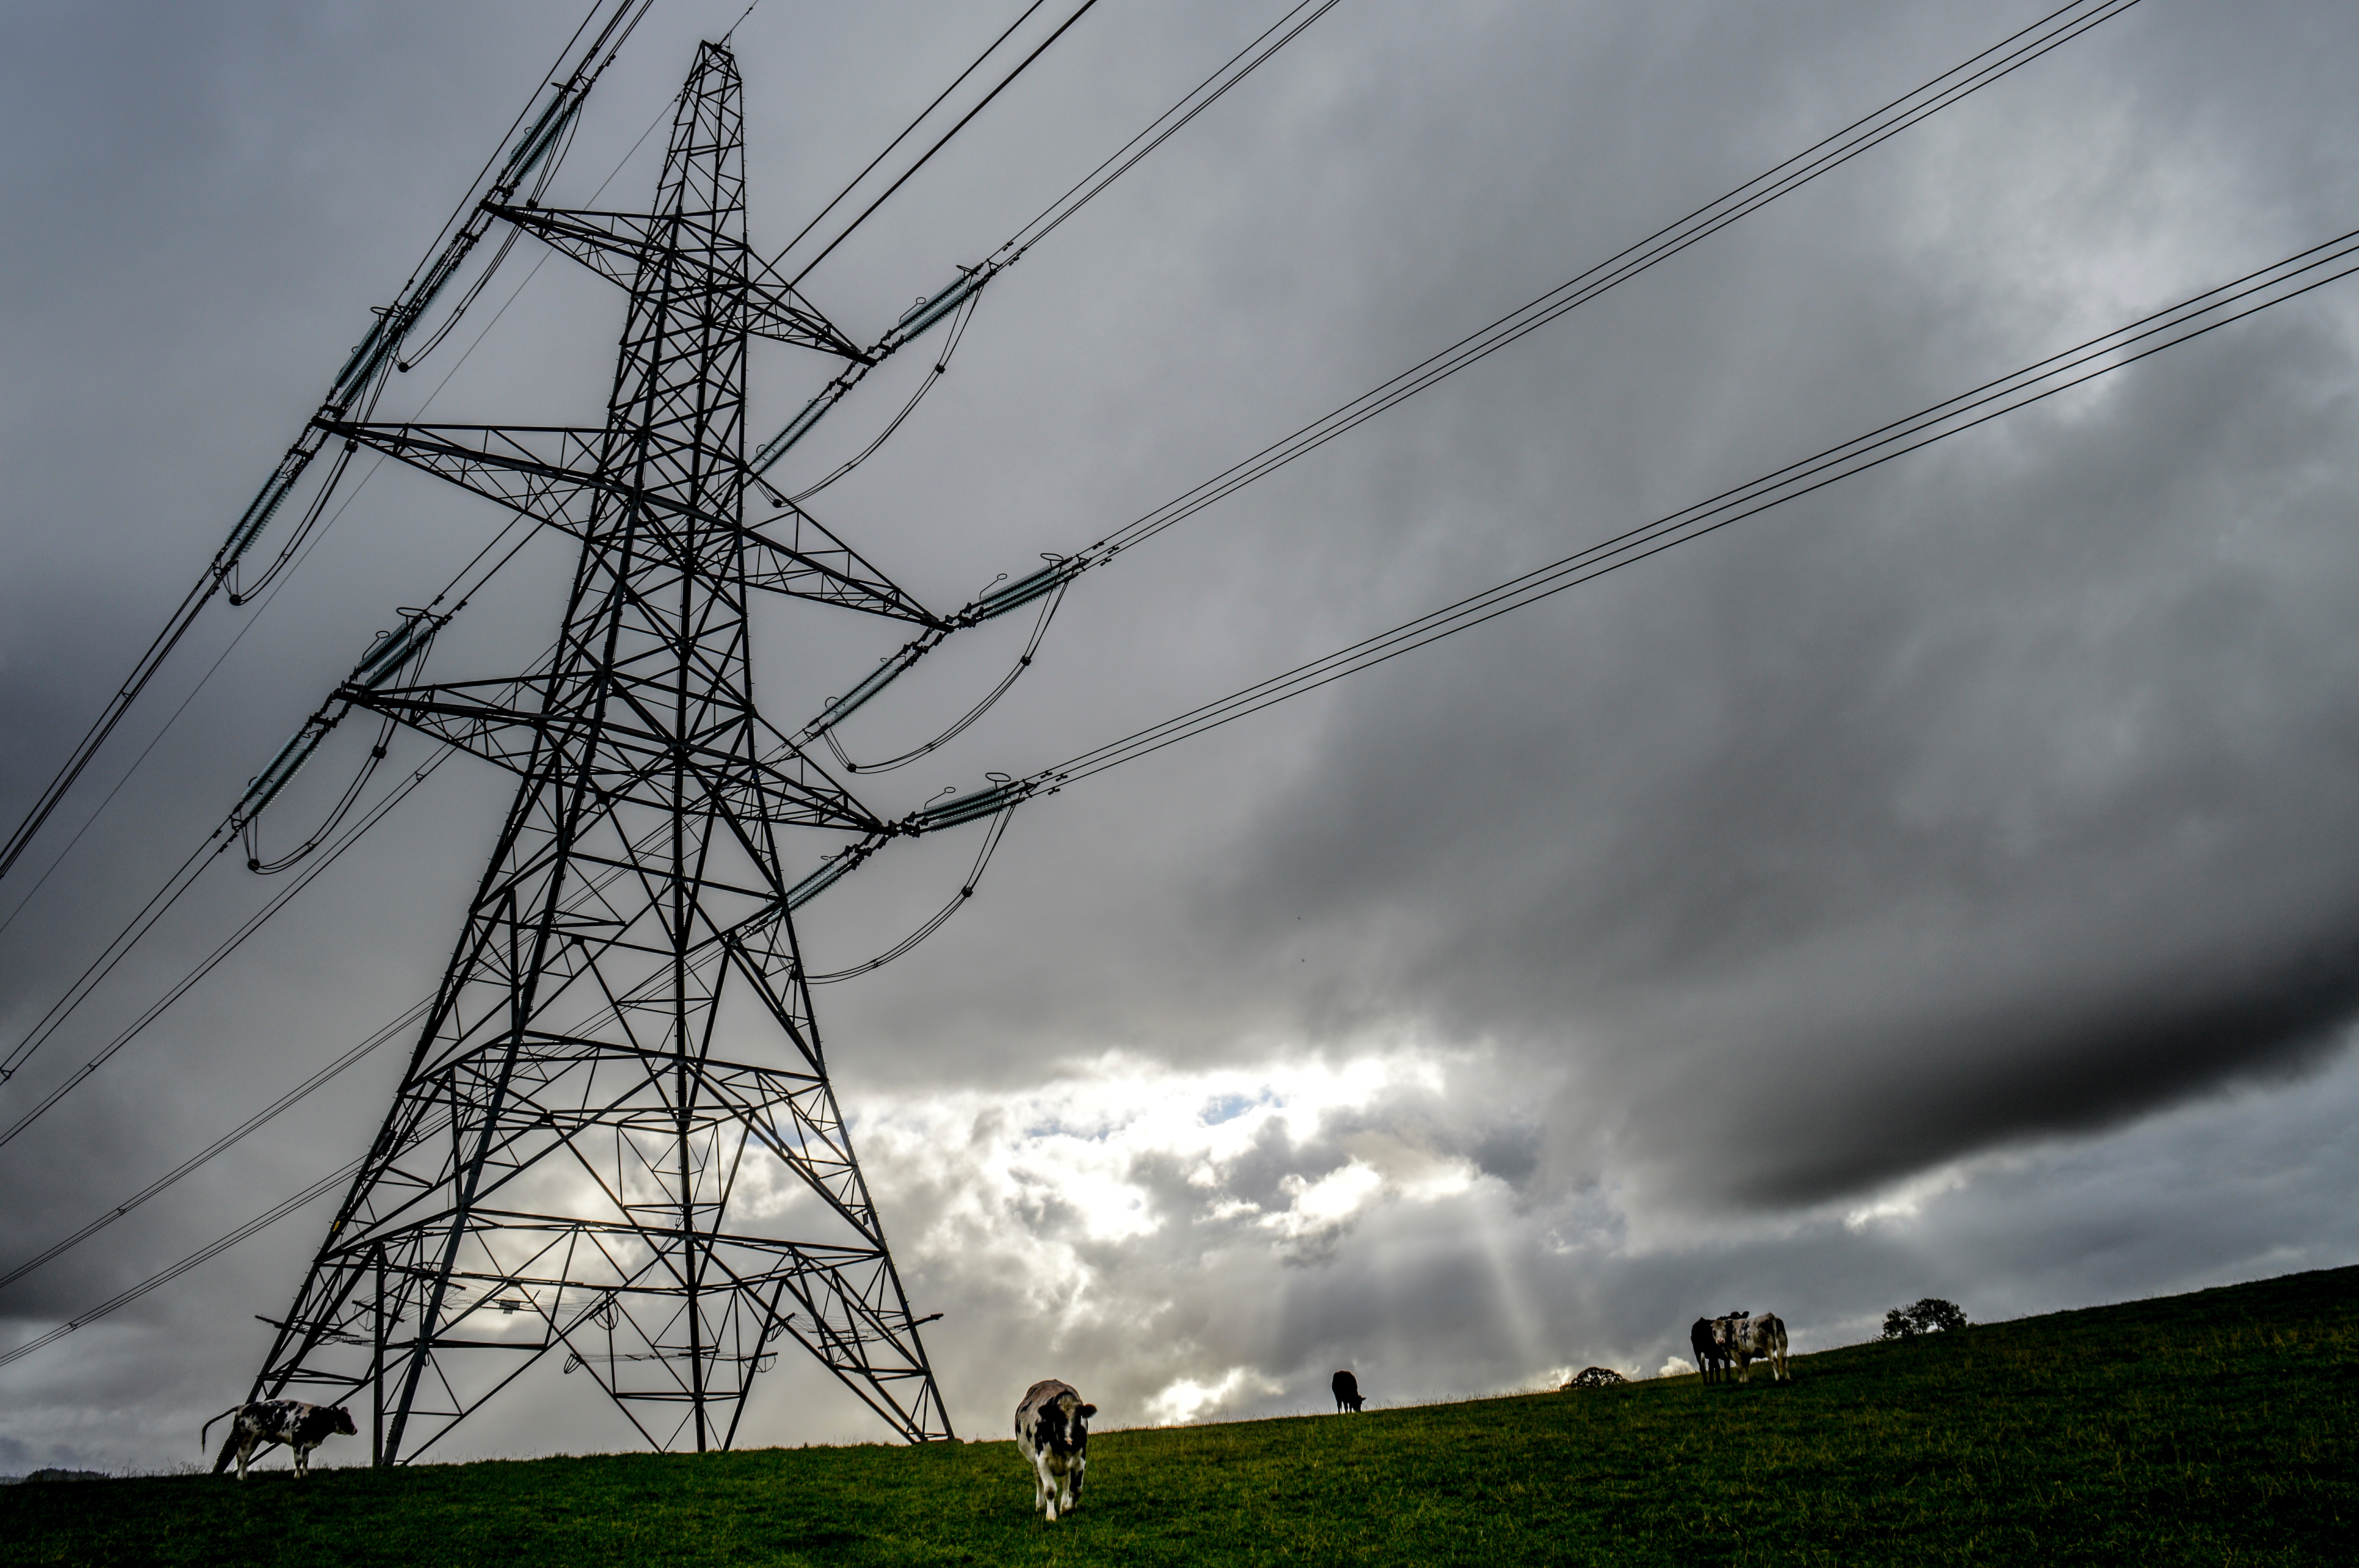
cloud, wind, line, tower, electricity, transmission tower, outdoor structure, electrical supply, overhead power line